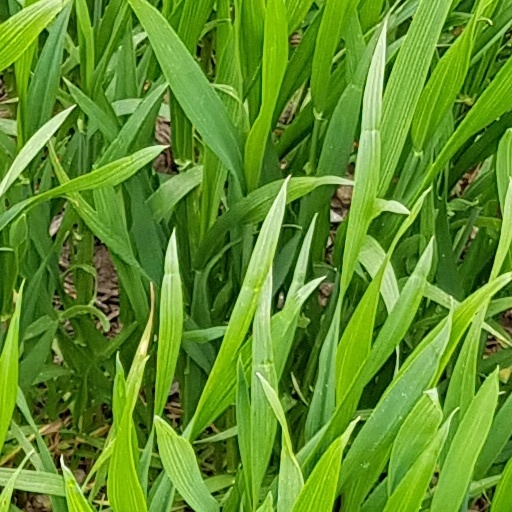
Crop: wheat